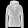
Label: Coat